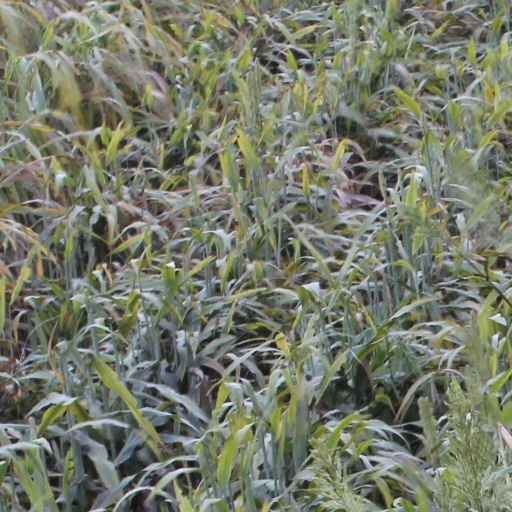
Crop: sorghum